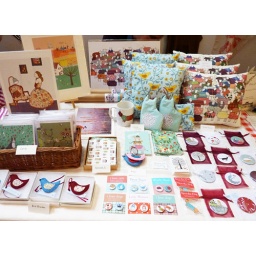
my table in The Papered Parlour market